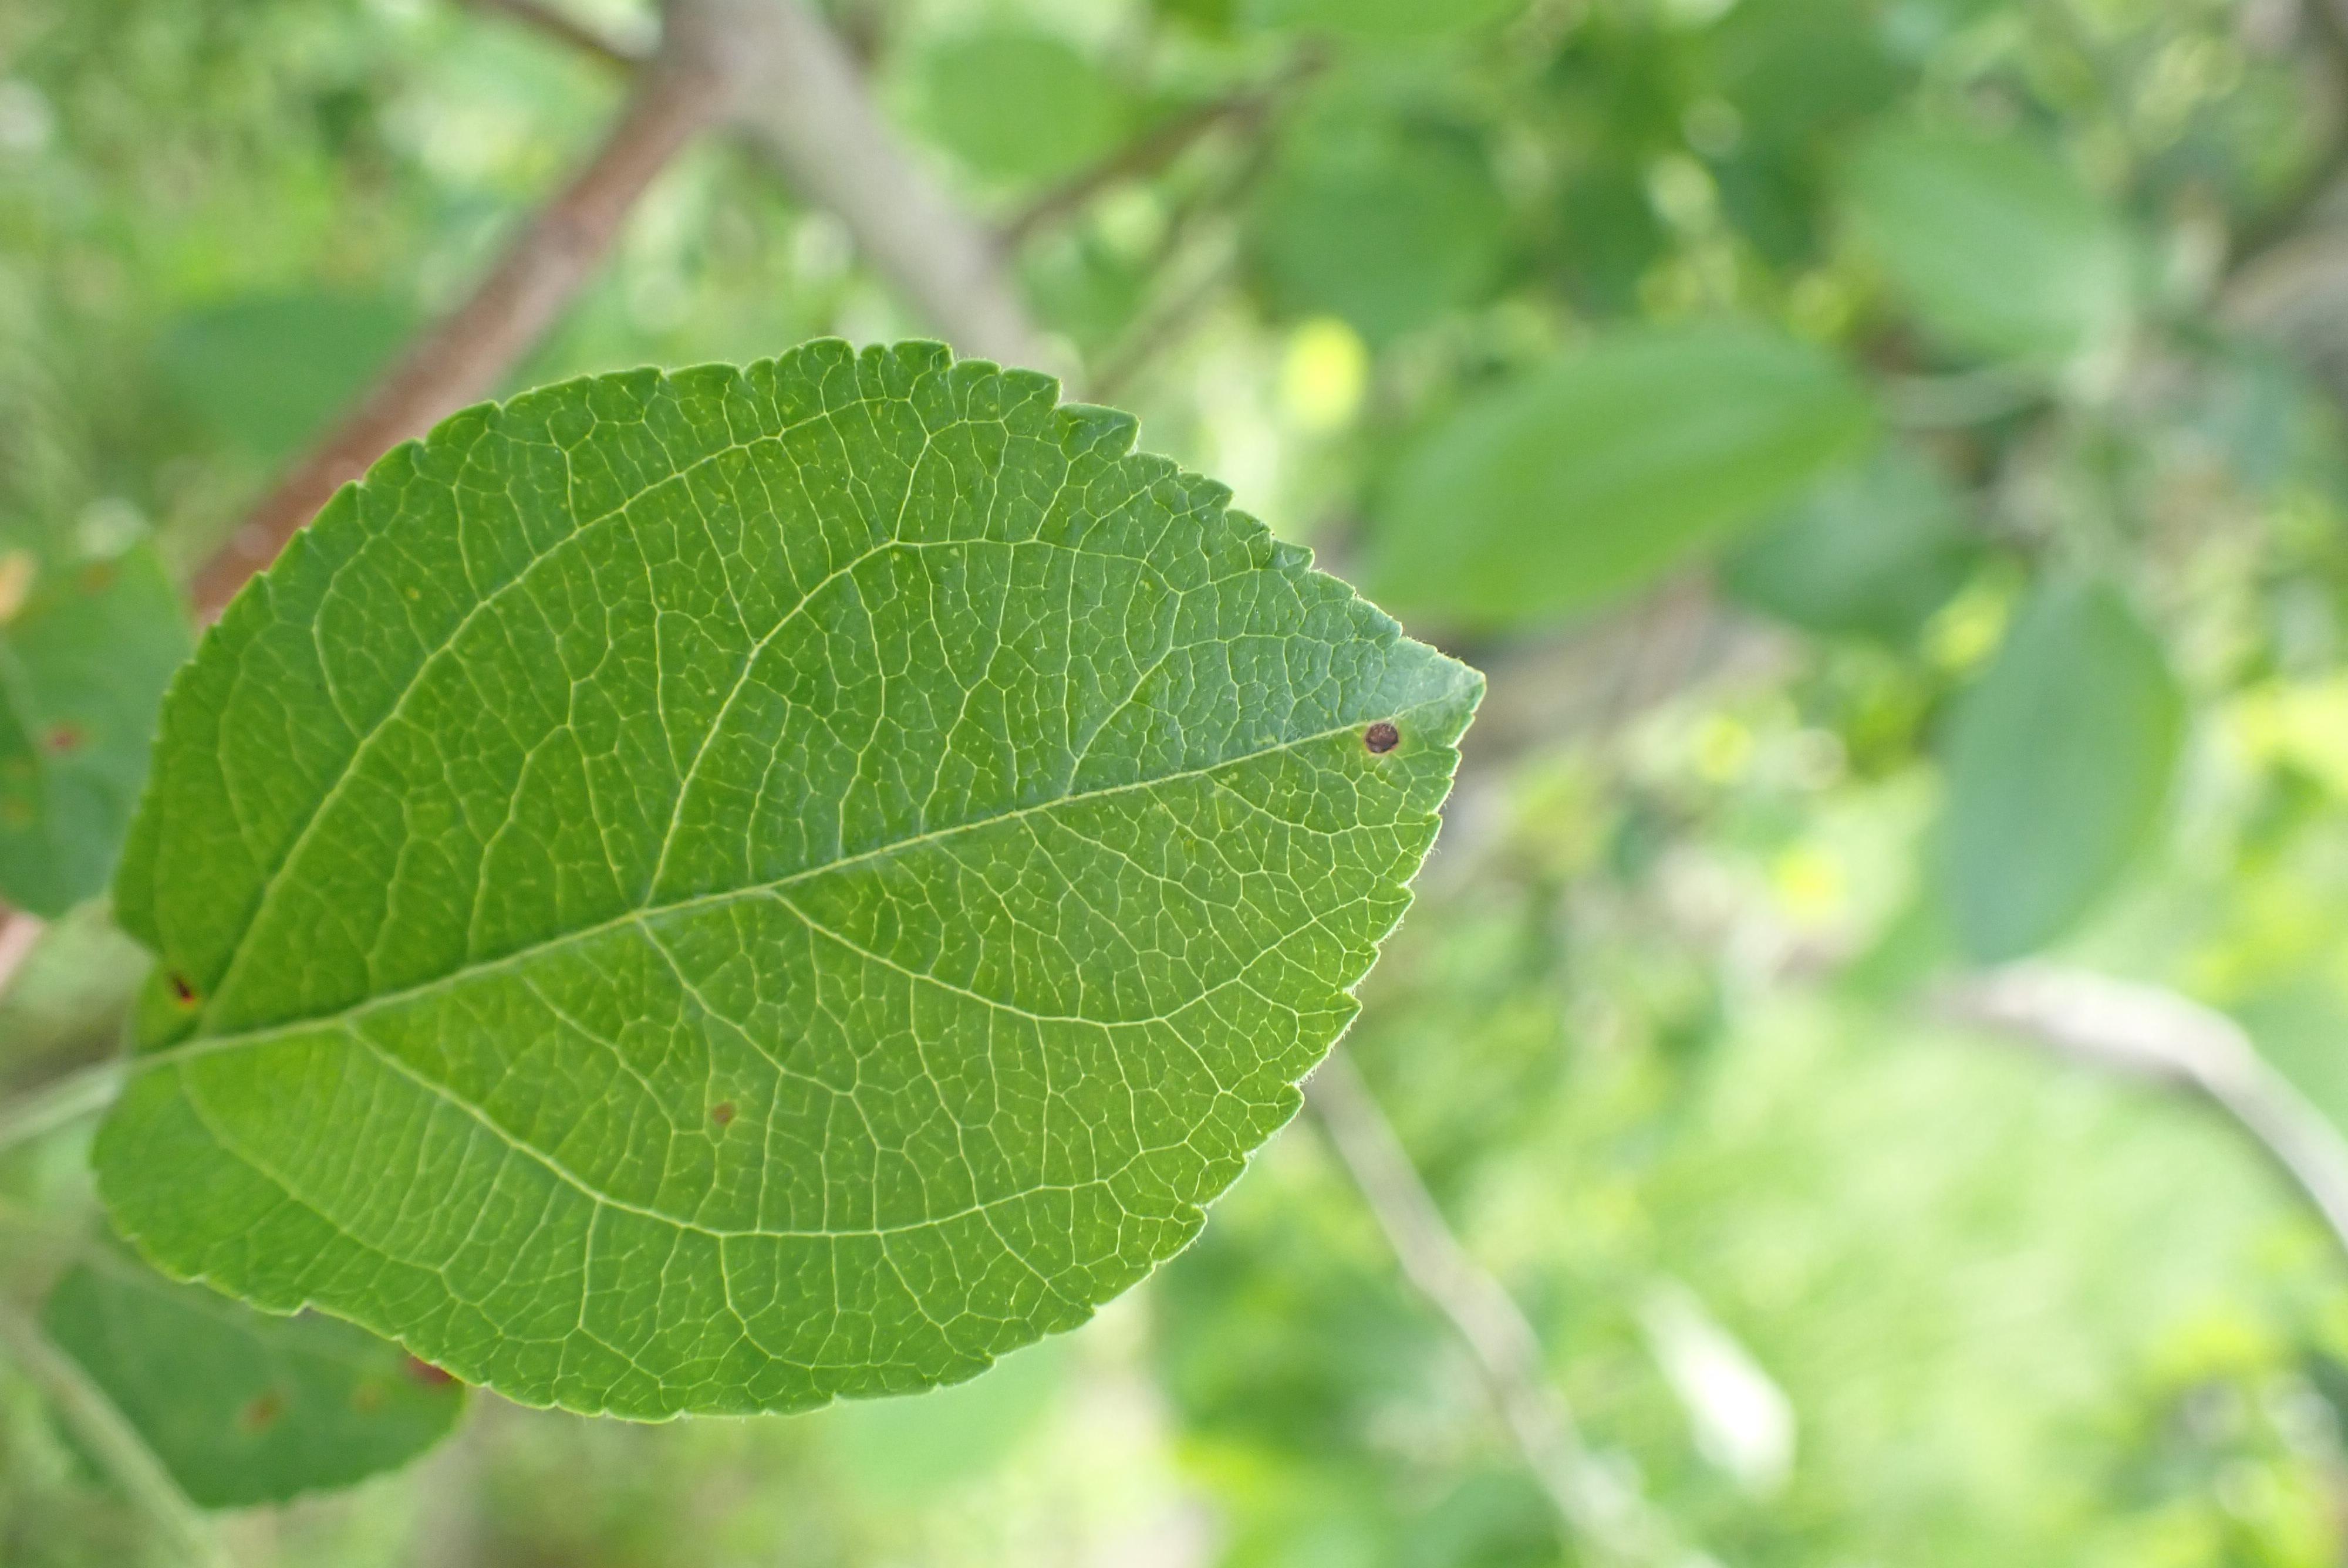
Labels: frog_eye_leaf_spot